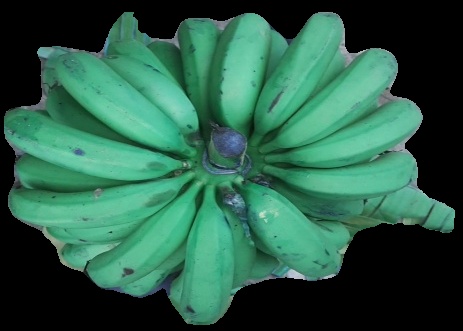
Variety: pachbale
Grade: grade2